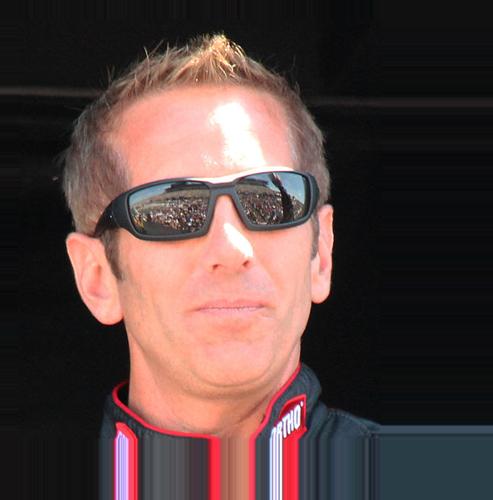
Age: 45